Yrjö Sirola

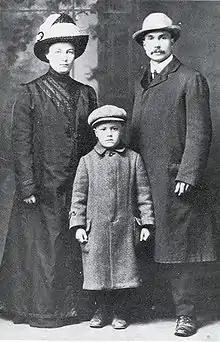
Yrjö Sirola with family in Hancock, Michigan (1913)

Arriving in America in 1909, Sirola followed previous Finnish immigrants in moving to the Upper Midwest region of the United States. Sirola landed a post as the director of the Finnish Socialist Federation's Work People's College in Smithville, Minnesota in 1910. Sirola would remain in that position until 1913.